Handcuff cover

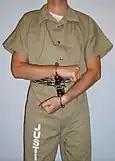
Front stack position

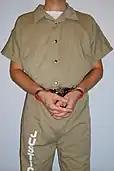
Parallel position

A handcuff cover is a plastic or metal cover that can be placed over a pair of handcuffs. It consists of a hinged, box-like assembly locked over the handcuff chain, wristlets and keyholes.